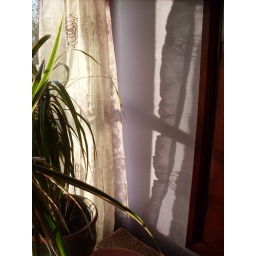
House plant in my previous home